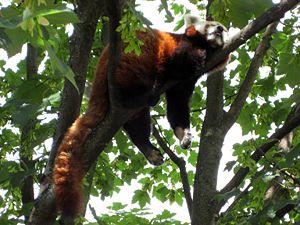
Le Petit panda, Panda roux ou Panda éclatant est un mammifère de la famille des Ailuridés. Il a un régime alimentaire omnivore, essentiellement végétarien, bien qu'appartenant à l'ordre des carnivores. Le panda roux est originaire de l'Himalaya et du Sud-Ouest de la Chine. C'est une espèce protégée car elle est en danger de disparition.